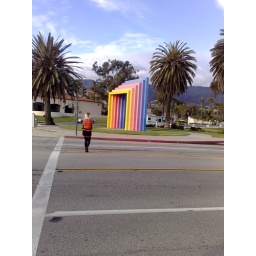
post-modernist monument in Turkey. i felt like the road was part of it too